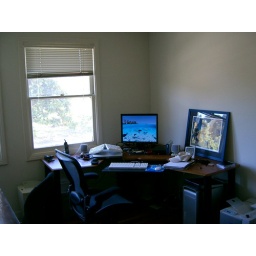
my desk in our office